Edgewood Historic District–Anstis Greene Estate Plats

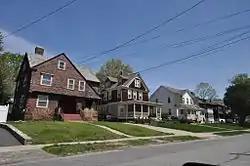

The Edgewood Historic District–Anstis Greene Estate Plat is a residential historic district in the Edgewood neighborhood of eastern Cranston, Rhode Island. The area is bounded on the west by Broad Street, the east by Narragansett Bay, the south by Rosewood Avenue, and on the north by Marion Avenue, where it abuts the Edgewood Historic District-Shaw Plat. The area, originally part of a much larger property belonging to Zachariah Rhodes in the 17th century, was platted for residential development in the decades following the arrival of the streetcar on Broad Street, providing commuter service to Providence. The land was willed by Anstis Rhodes Greene to a group of heirs, who progressively developed their individual portions. The only significant surviving elements that predate this development are two small family cemeteries.